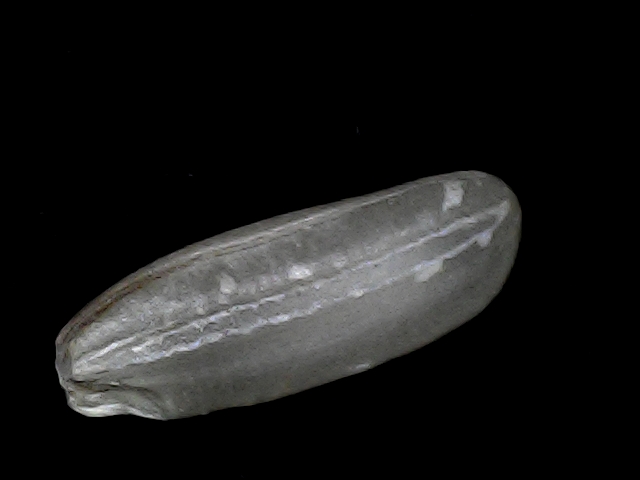
Rice variety: BD49